Wang Yafan

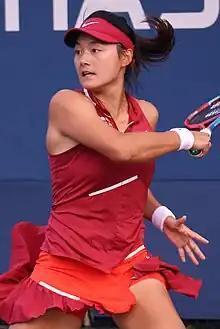
Wang at the 2023 US Open

Wang Yafan (born 30 April 1994) is a Chinese professional tennis player. On 7 October 2019, she reached her best singles ranking of world No. 47. She peaked at No. 49 in the doubles rankings on 15 February 2016.